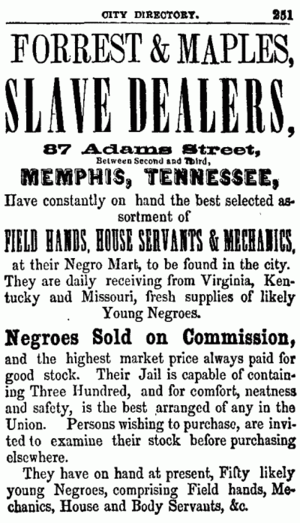
Nathan Bedford Forrest est un lieutenant général confédéré. Il est un officier confédéré controversé de la guerre de Sécession et est considéré comme l'un des meilleurs tacticiens : les tactiques de mouvement de troupes qu'il a mises en place à l'époque sont toujours étudiées de nos jours et appliquées par les militaires. Il fut en quelque sorte un précurseur de la doctrine du « Blitzkrieg ». Après la guerre, Forrest devint le premier « Premier Grand Sorcier » du Ku Klux Klan, titre attribué au chef du KKK. Il quittera néanmoins le KKK dont il ordonna en vain la dissolution vers la fin de sa vie en raison des excès de cette organisation et de certaines divergences. En effet, ayant lui-même tenu la promesse de libérer ses propres esclaves juste avant la fin des hostilités, il prit par la suite publiquement position en faveur de la cause des Noirs d'Amérique.